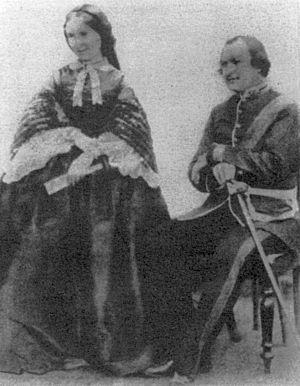
Robert Christopher Tytler était un soldat, naturaliste et photographe britannique. Sa seconde femme, Harriet, est connu pour ses travaux littéraires sur les monuments de Delhi et pour ses notes prises pendant la révolte en Inde en 1857. Une espèce d'oiseau, le Pouillot de Tytler, doit son nom au naturaliste.